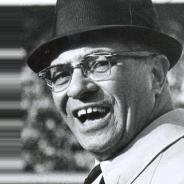
Age: 48